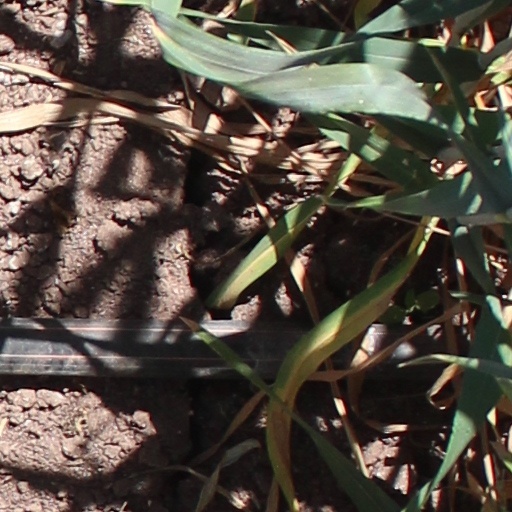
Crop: wheat